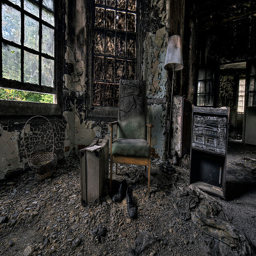
A burned up destroyed kitchen with a window.
The interior of the room has been entirely burned.
A chair and a couple of pieces of furniture in a room that had been burned.
An old, run down living room that looks as if it has been burned.
 a living room with a chat a luggage bag and a lamp